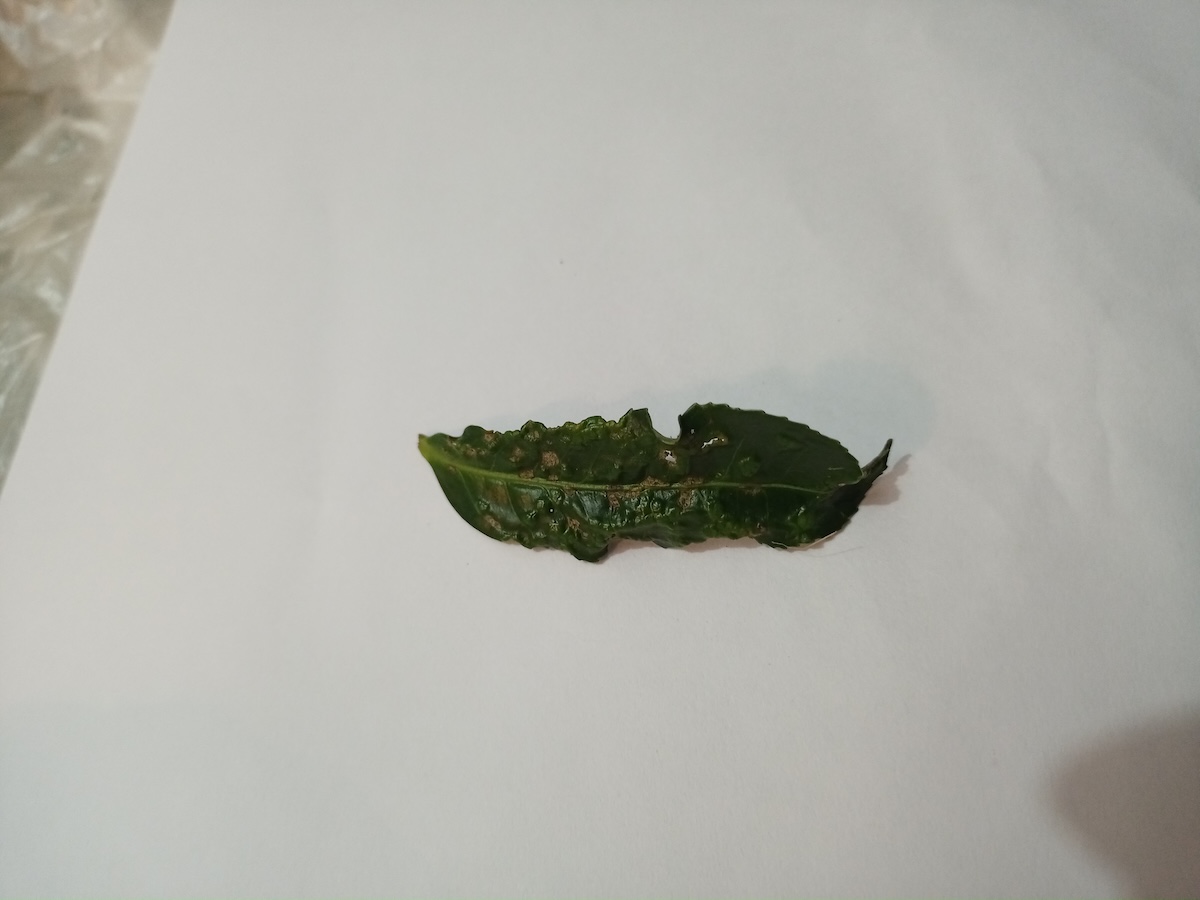
Label: Green mirid bug